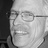
Emotion: happy